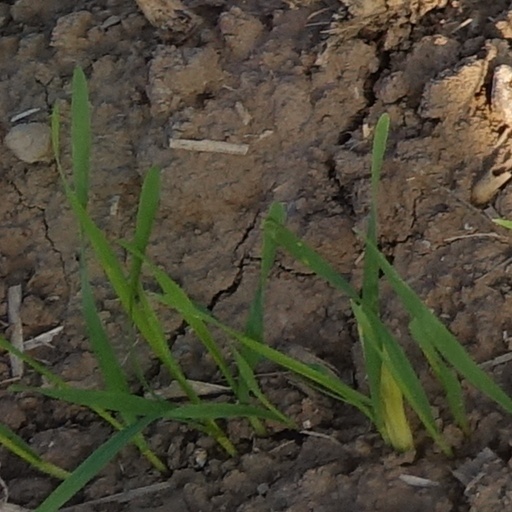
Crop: wheat